J. E. B. Stuart

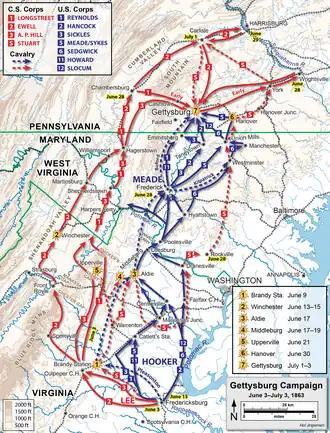
Stuart's ride (shown with a red dotted line) during the Gettysburg Campaign, June 3 – July 3, 1863

Lee was not able to attend the review, however, so it was repeated in his presence on June 8, although the repeated performance was limited to a simple parade without battle simulations. Despite the lower level of activity, some of the cavalrymen and the newspaper reporters at the scene complained that all Stuart was doing was feeding his ego and exhausting the horses. Lee ordered Stuart to cross the Rappahannock the next day and raid Union forward positions, screening the Confederate Army from observation or interference as it moved north. Anticipating this imminent offensive action, Stuart ordered his tired troopers back into bivouac around Brandy Station.